Porth Hellick Down

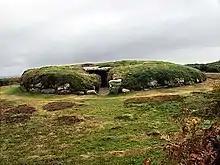
Great Tomb at Porth Hellick Down

Porth Hellick Down is a Neolithic and Bronze Age archeological site located on the island of St Mary's, in the Isles of Scilly in Great Britain. The ancient burial monument encompasses a large cairn cemetery that includes at least six entrance graves, other unchambered cairns, and a prehistoric field system. The site is notable for having the largest assembly of surviving entrance graves.